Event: Nepal Earthquake
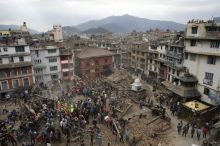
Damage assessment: damage